Governor of Kentucky

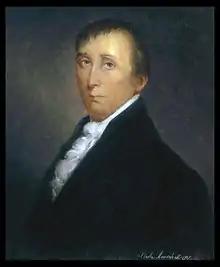
George Madison's death in 1813 occasioned the first instance of gubernatorial succession in Kentucky.

If the office devolves upon the attorney general or state auditor, that individual is required to call the Senate into session to elect a president, who would subsequently become governor.